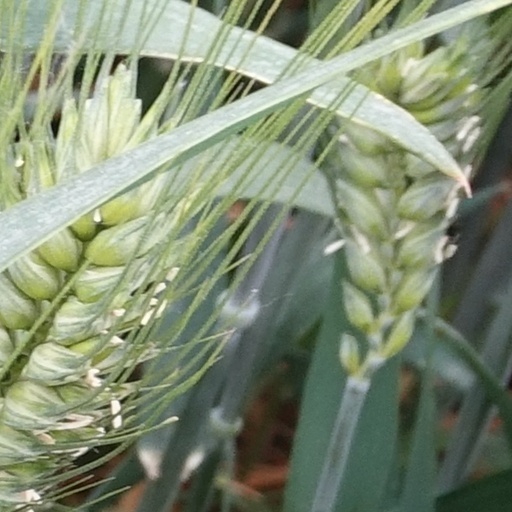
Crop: wheat